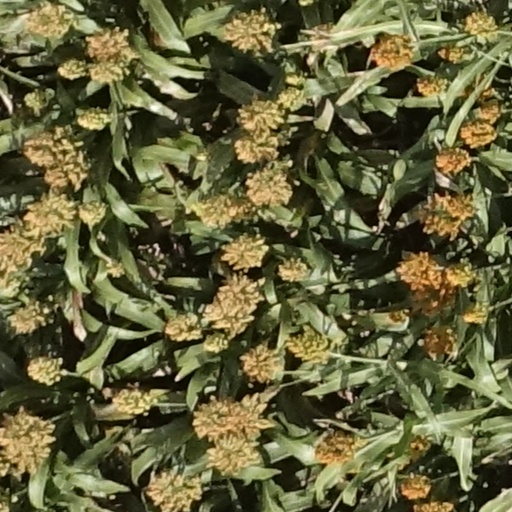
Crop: sorghum